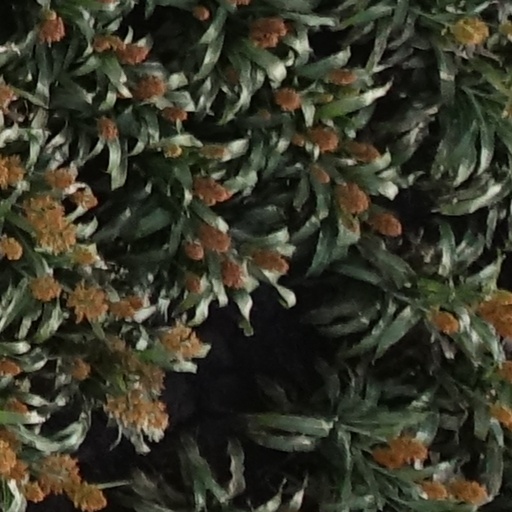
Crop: sorghum